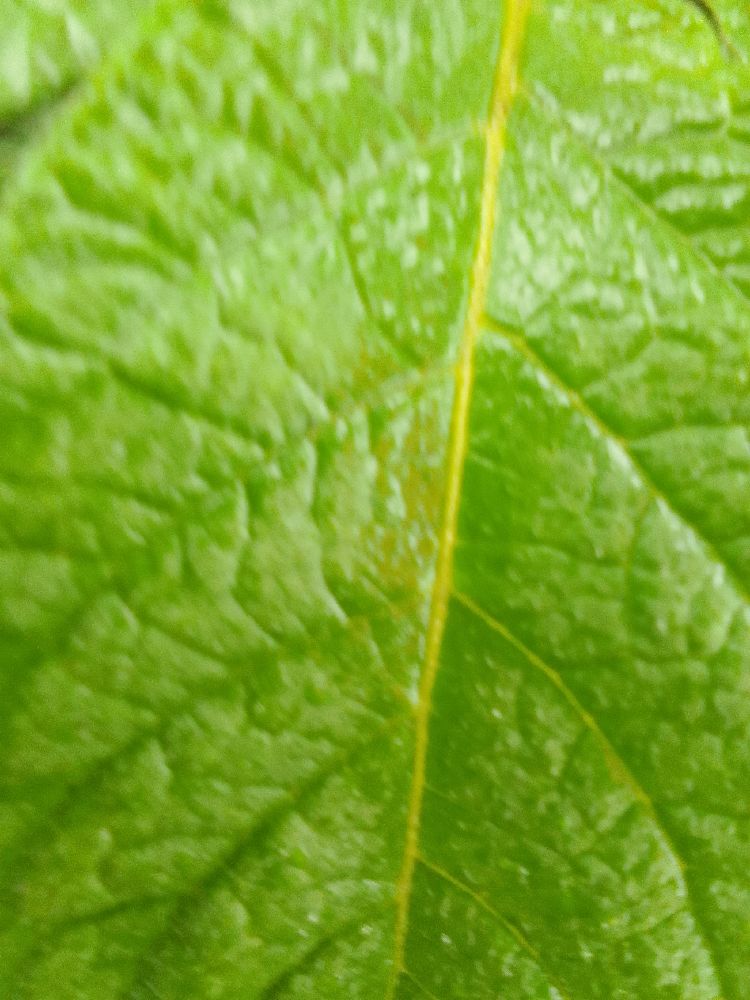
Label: Healthy